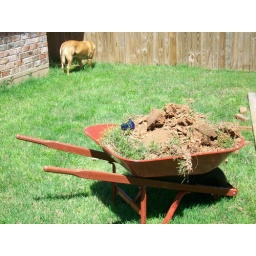
Working at building a raised garden bed in my backyard.